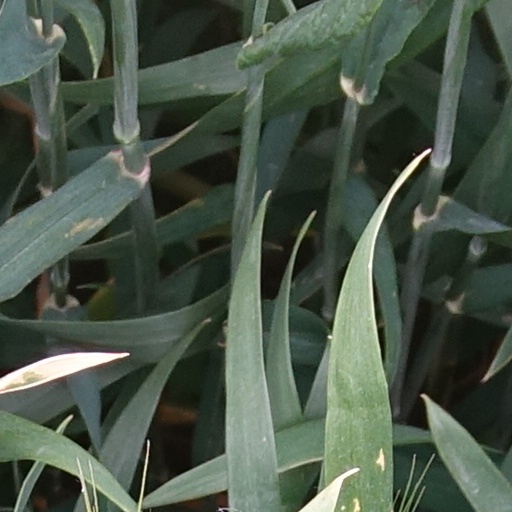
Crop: wheat